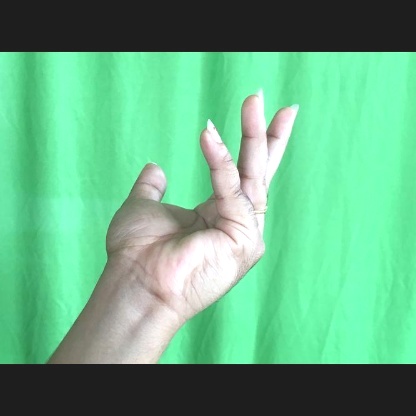
Mudra: Alapadmam